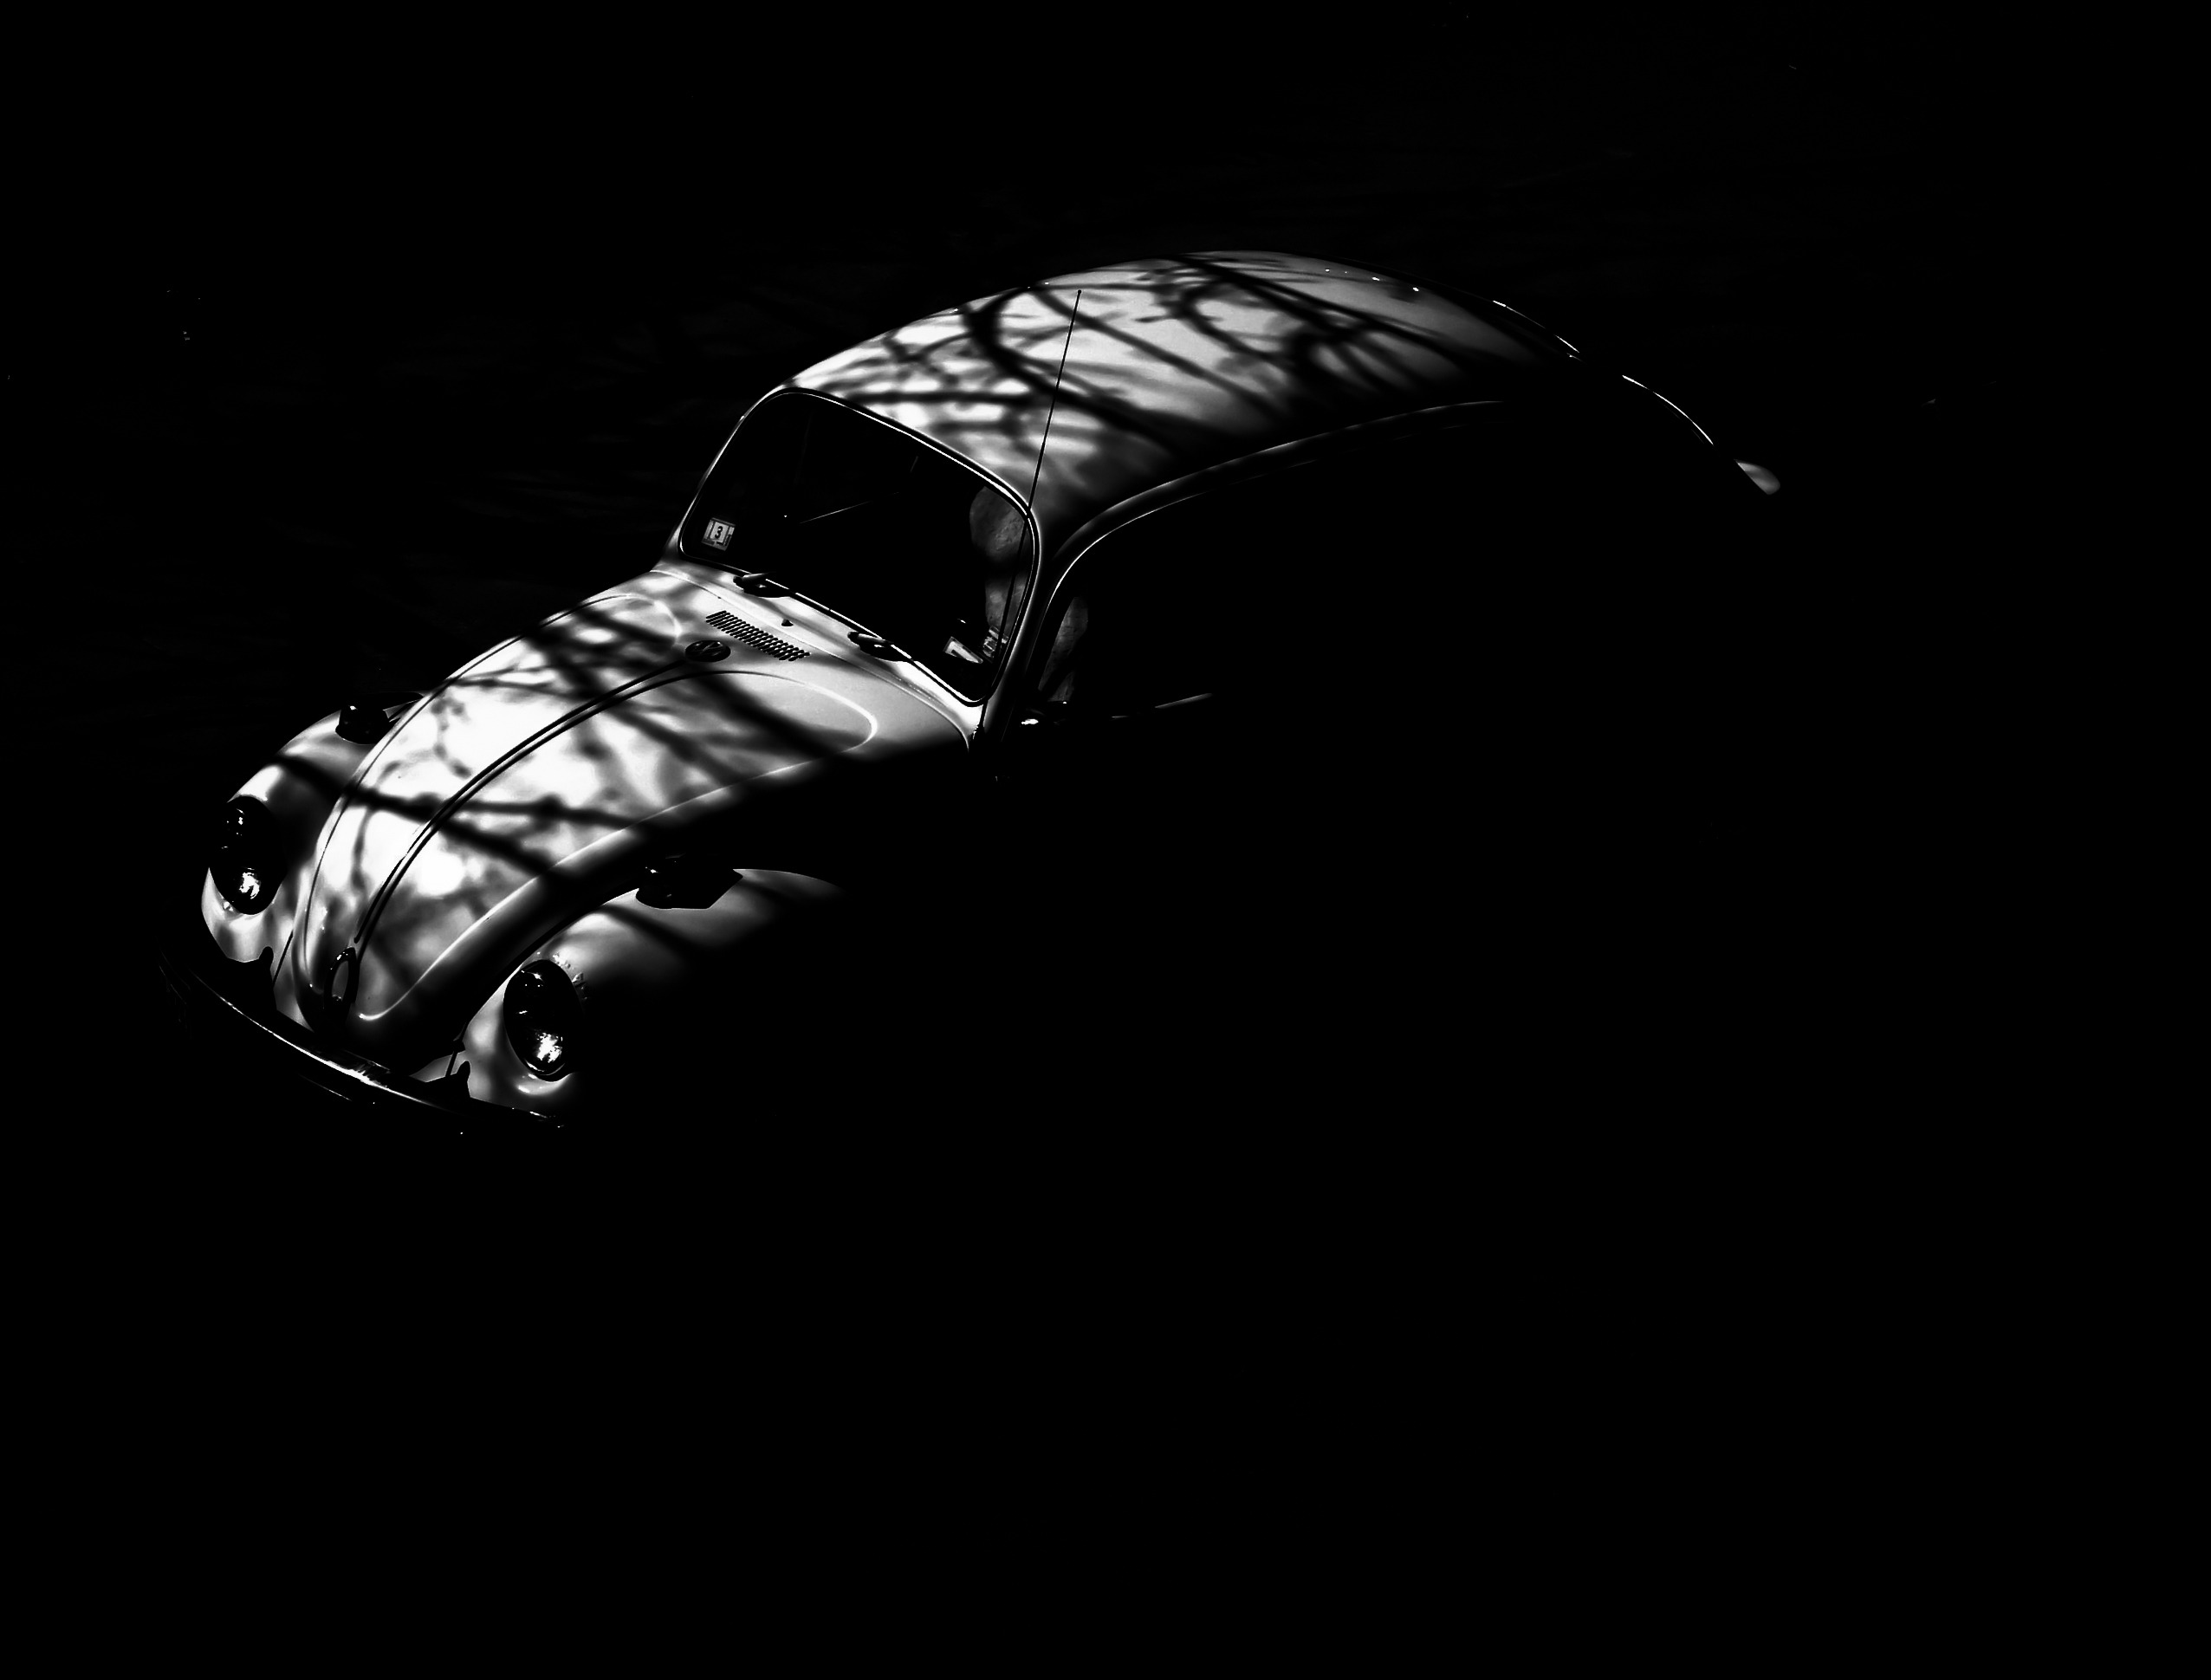
hand, wing, black and white, white, car, automobile, volkswagen, transportation, vehicle, darkness, black, monochrome, lighting, classic car, automotive, vintage car, vw beetle, oldtimer, beetle, monochrome photography, computer wallpaper